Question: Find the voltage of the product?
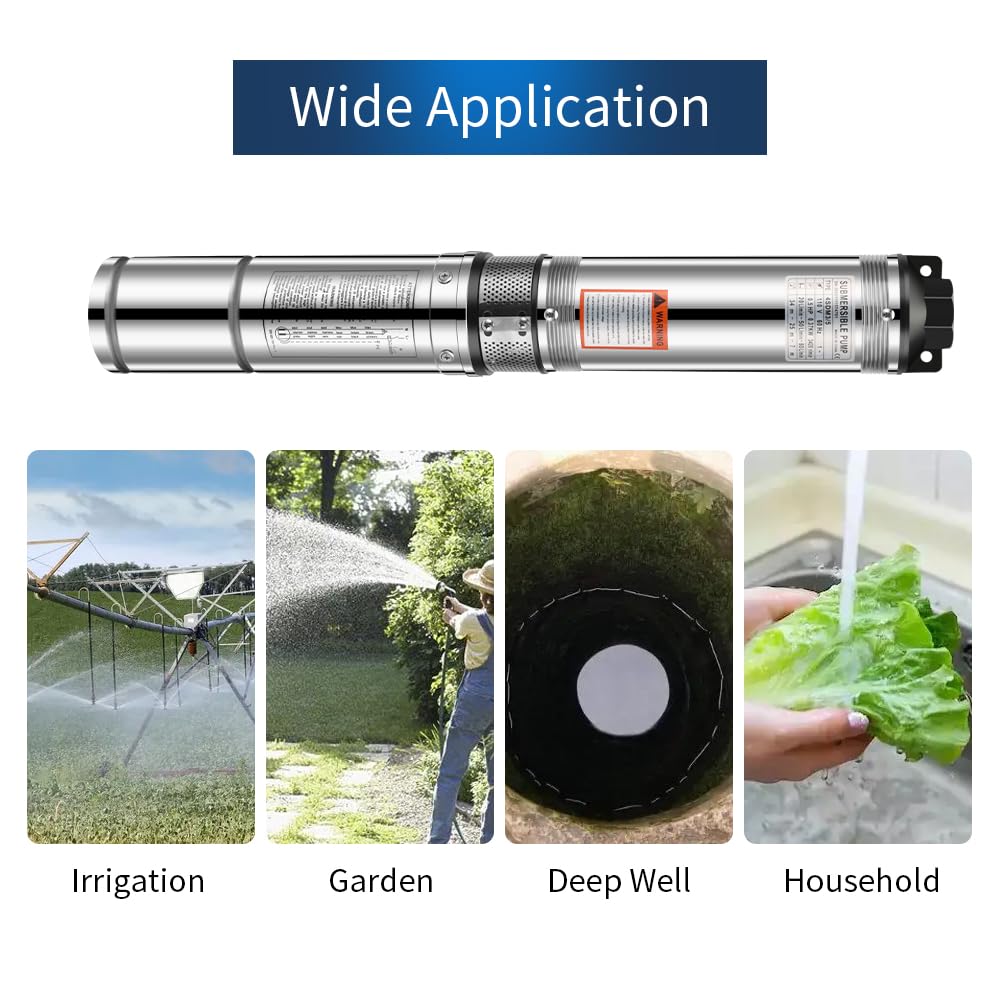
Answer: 110.0 volt